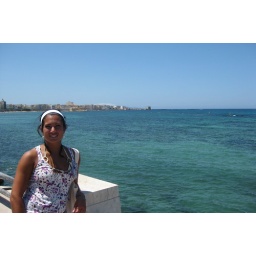
Clear blue water in Sicily